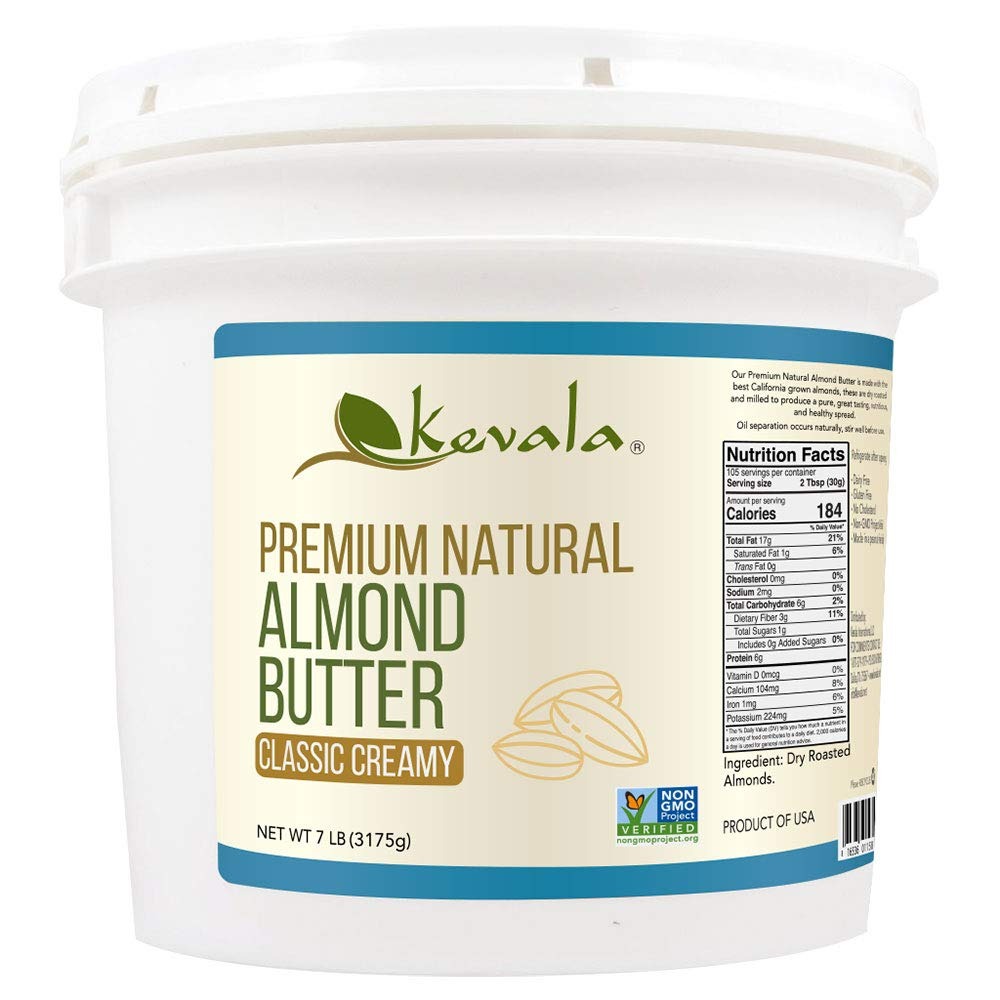
Item Name: Kevala Almond Butter – 7 lb – 3175 gr – Creamy – No Sugar – Spreadable - Roasted Almond Paste for Baking – Dairy Free - Gluten Free – Vegan – Non GMO
Bullet Point 1: California Grown Almonds: Enjoy a creamy, vegan almond butter made from California grown almonds; it has no cholesterol and it is completely dairy-free
Bullet Point 2: Made with Only One Ingredient: A premium creamy butter, made with only dry roasted almonds, no added salt, no added sugar nor oil, only almond goodness!
Bullet Point 3: Creamy Texture: Its creamy texture makes Kevala almond butter a very delicious and versatile addition to smoothies, snacks, hot oatmeal, and sandwiches.
Bullet Point 4: A Butter with Many Benefits: Our almond butter is naturally rich in antioxidants and fiber. This nutrient-dense nut butter is a great source of Vitamin E.
Bullet Point 5: Diet-Friendly: This spread is perfect for those with dietary restrictions, being gluten free, dairy free and it is suitable for vegan diets and recipes.
Product Description: Discover the excellence of our Premium Almond Butter, crafted from the finest California-grown almonds. Our almonds are dry-roasted and expertly milled to create a pure, flavorful, and nutritious spread. Perfect for spreading on toast, stirring into hot oatmeal, or drizzling over fresh fruit. Enhance your baking and smoothies with its rich, nutty flavor and protein boost. Produced in a Peanut-Free Facility in the USA.
Value: 112.0
Unit: Ounce

Price: 84.79